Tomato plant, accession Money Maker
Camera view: bottom (45 deg); turntable rotation: 30 degrees
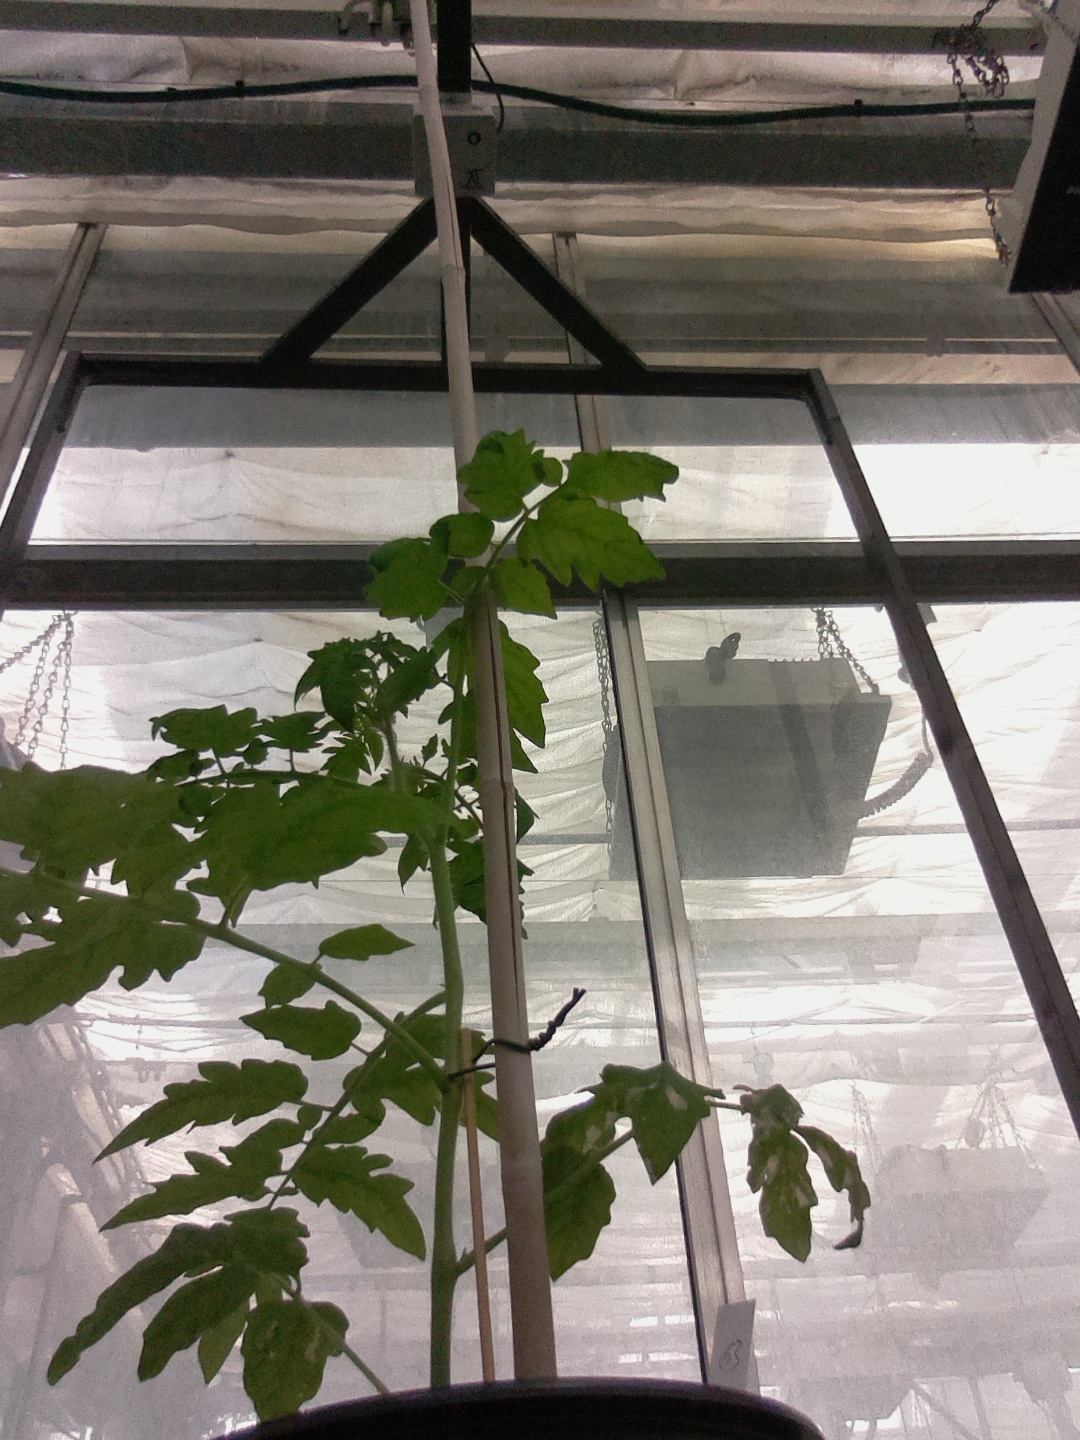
BBCH growth stage 14: 8 of true leaves visible